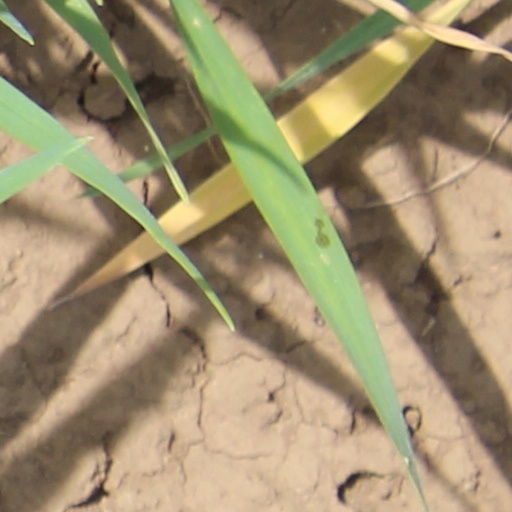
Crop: wheat